Answer in natural language. Consider the 3D positions of the objects in the scene and not just the 2D positions in the image. Is the centerpoint of  gray rectangular bed (highlighted by a blue box) at a higher height than beautiful wall painting (highlighted by a green box)? Choose between the following options: yes or no
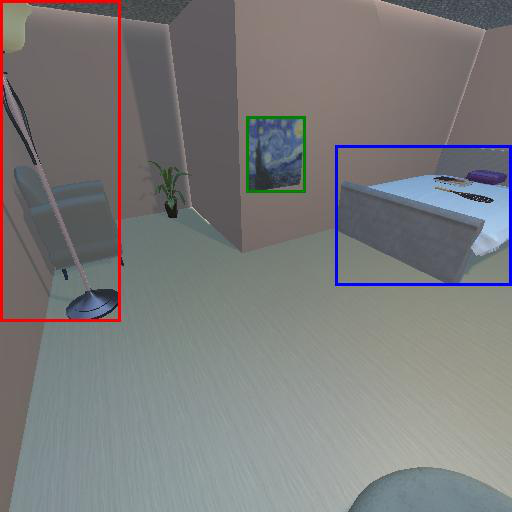
<answer>no</answer>